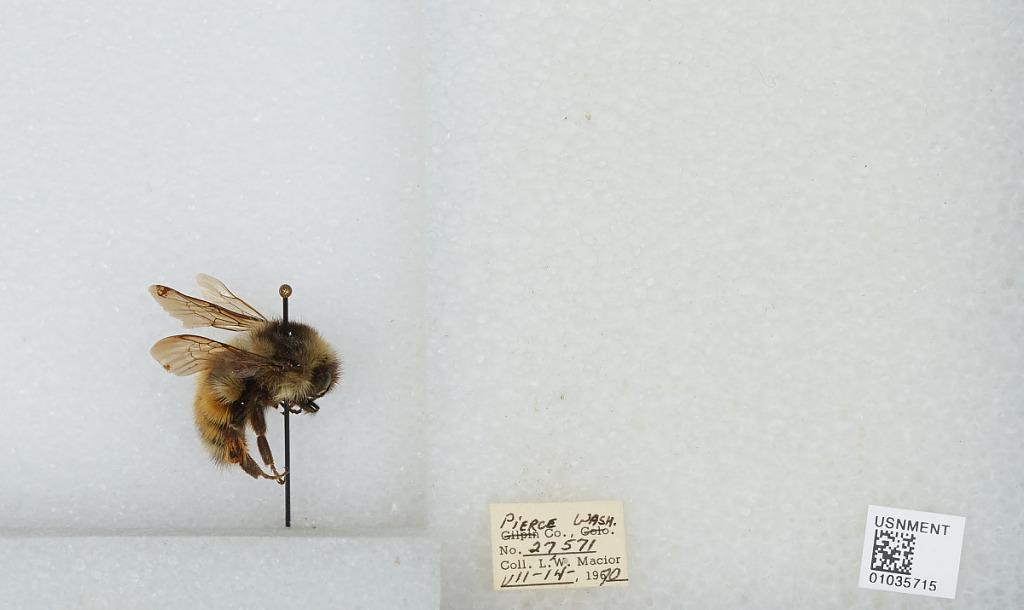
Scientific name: Bombus (Pyrobombus) melanopygus Nylander
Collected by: L. Macior
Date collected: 1970-7-14
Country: United States
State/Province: Washington
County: Pierce
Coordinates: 47.05, -122.12